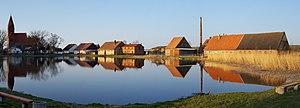
Vue du sud-ouest de l'étang du village à Mürow , ville de Angermünde , arrondissement de Uckermark , état fédéral de Brandebourg, Allemagne Español: Vista del suroeste del estanque del pueblo en Mürow , ciudad de Angermünde , distrito de Uckermark , estado federado de Brandeburgo, Alemania